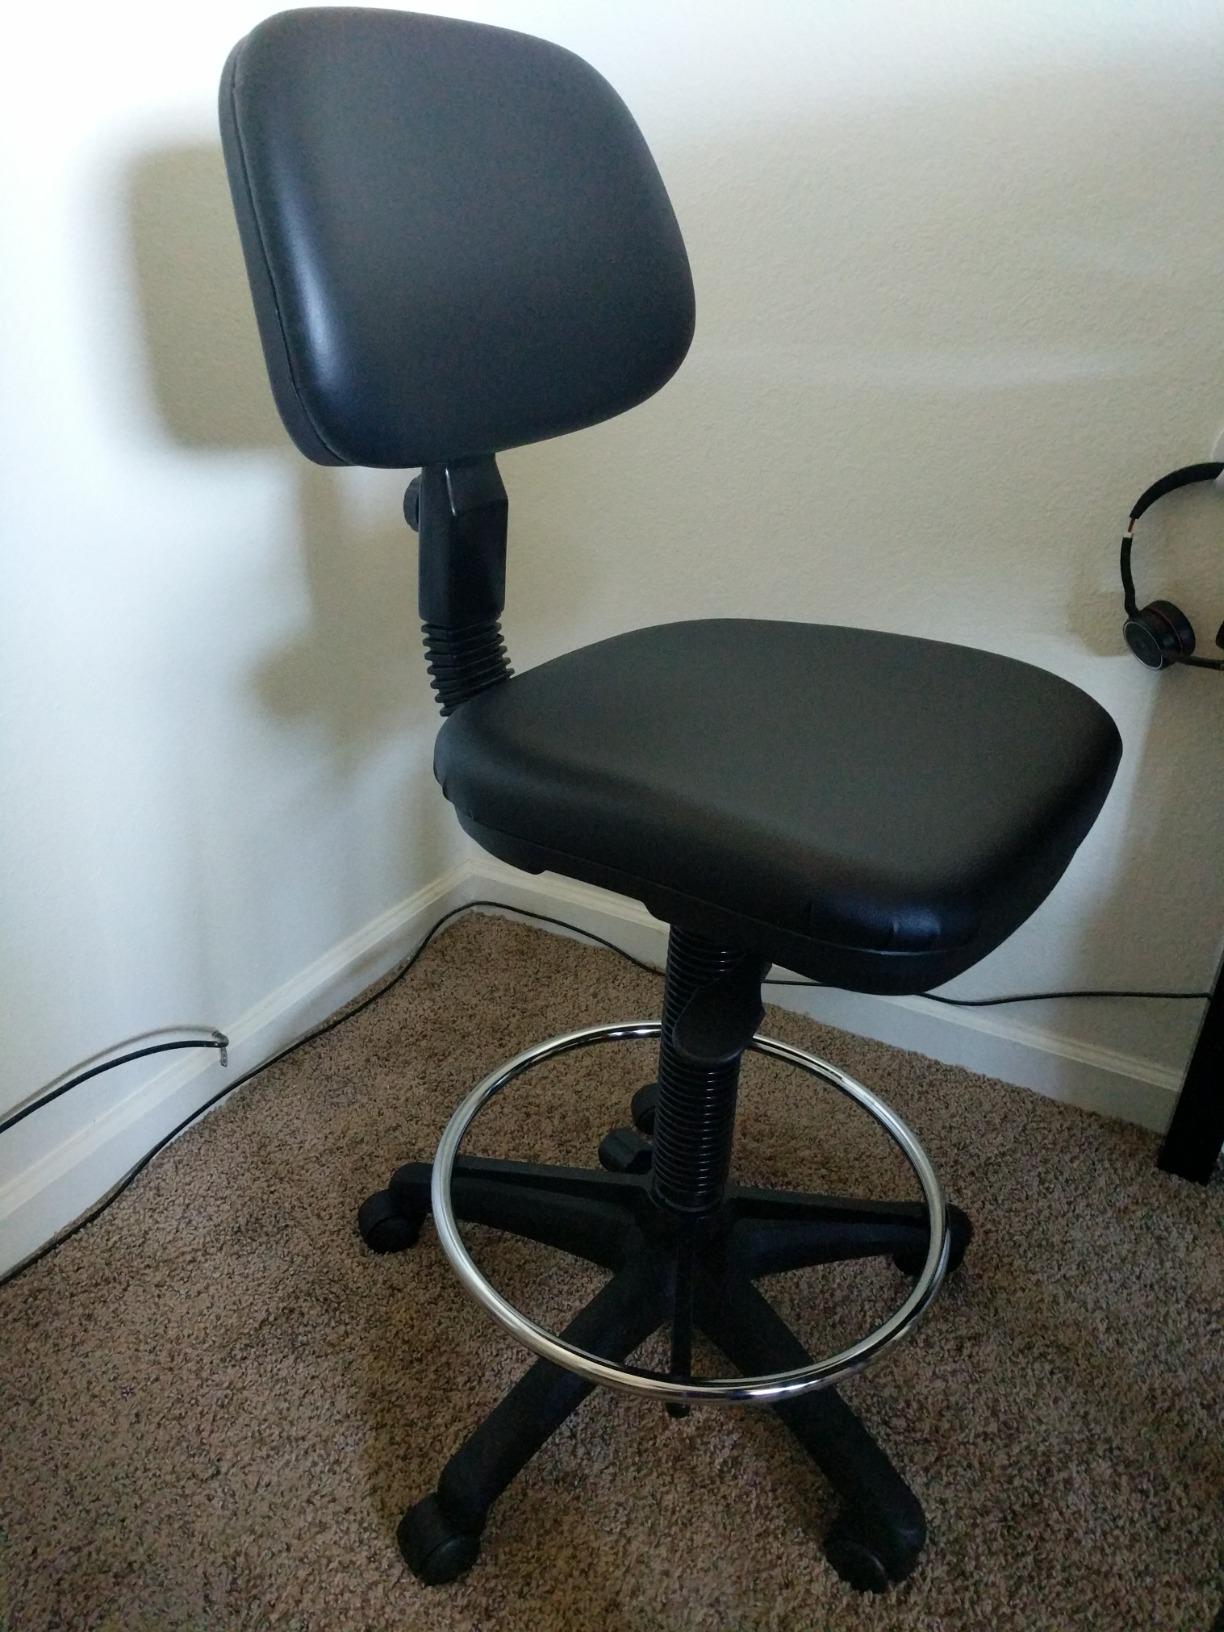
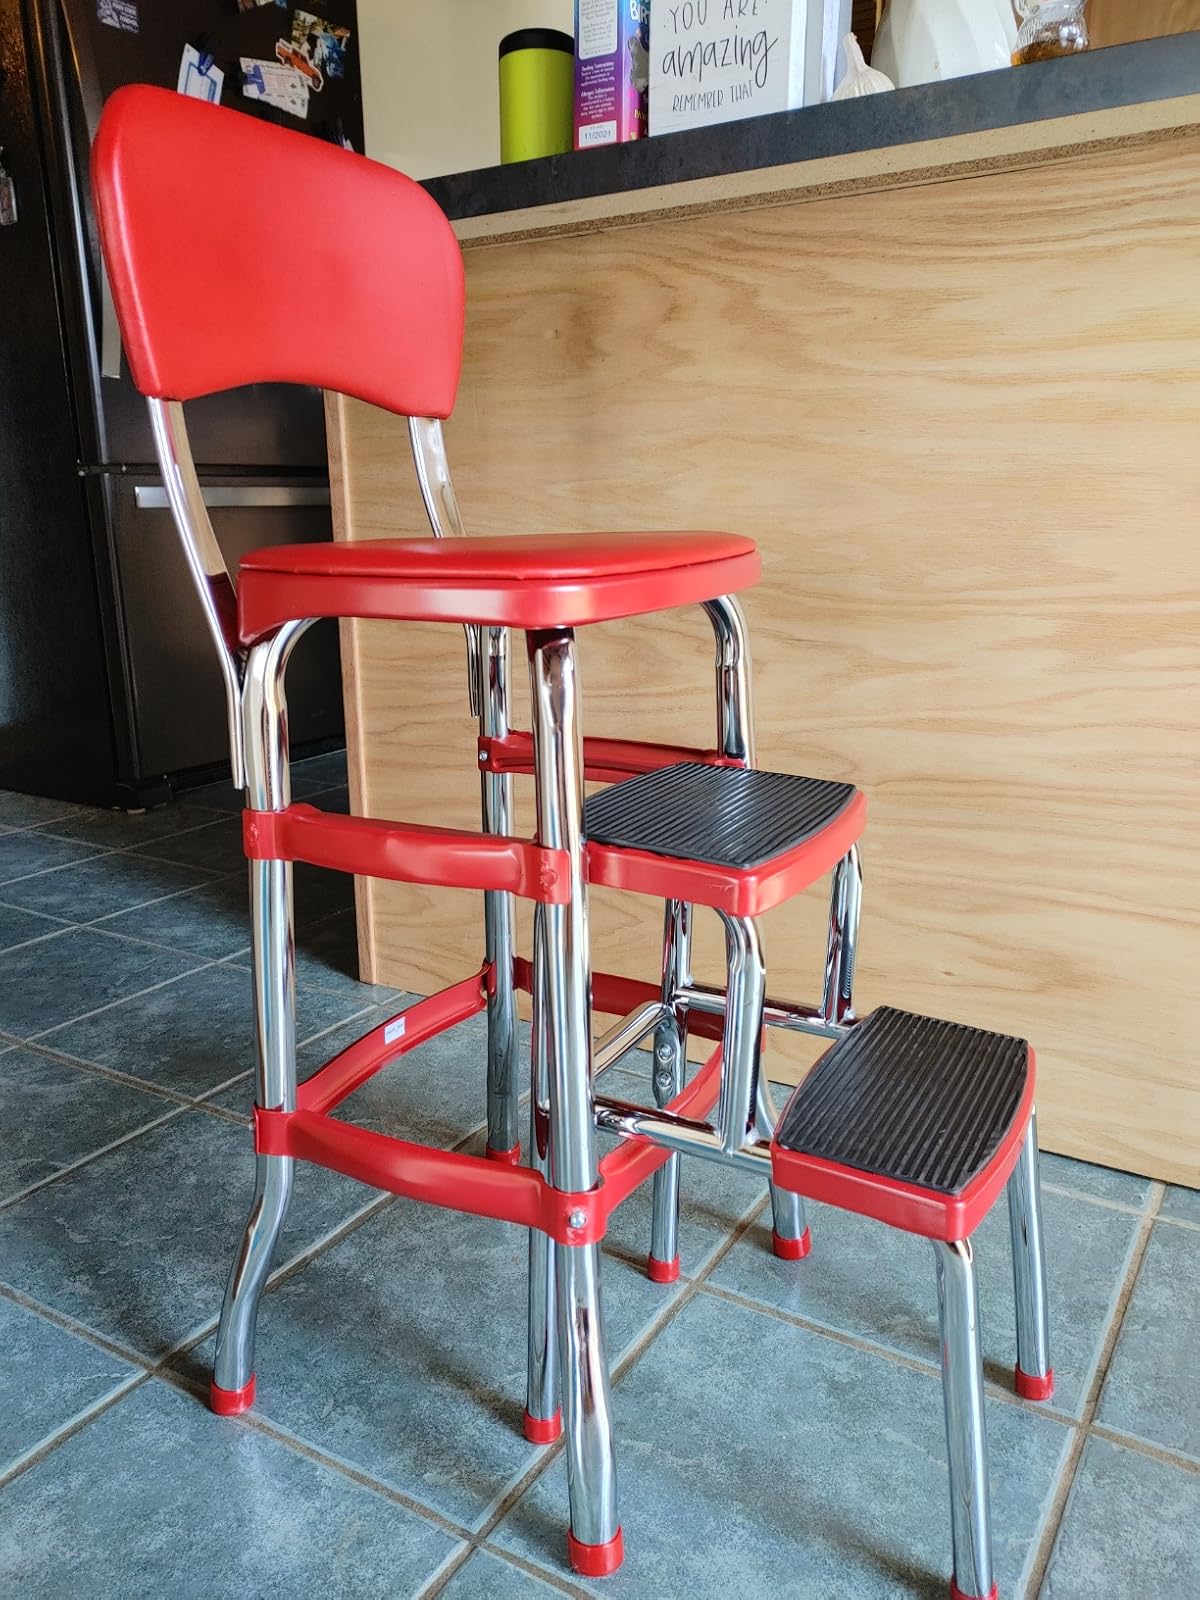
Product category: items_chair
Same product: no